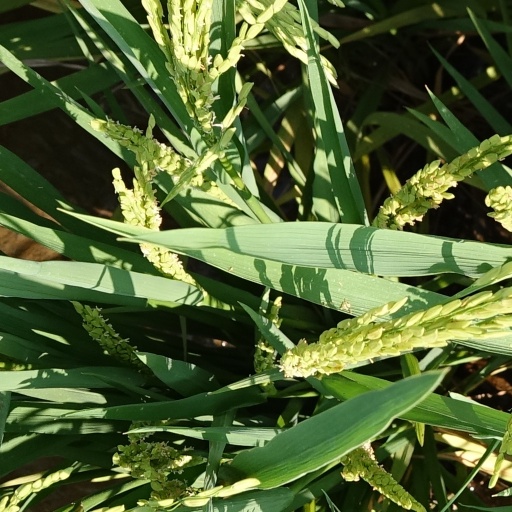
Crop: rice